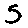
Label: 5